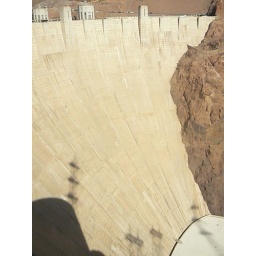
Hoover dam river side showing vast wall with road across top and power generating station below